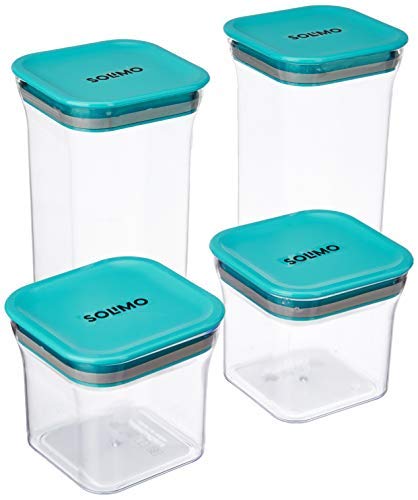
Label: plastic